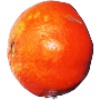
Label: clementine